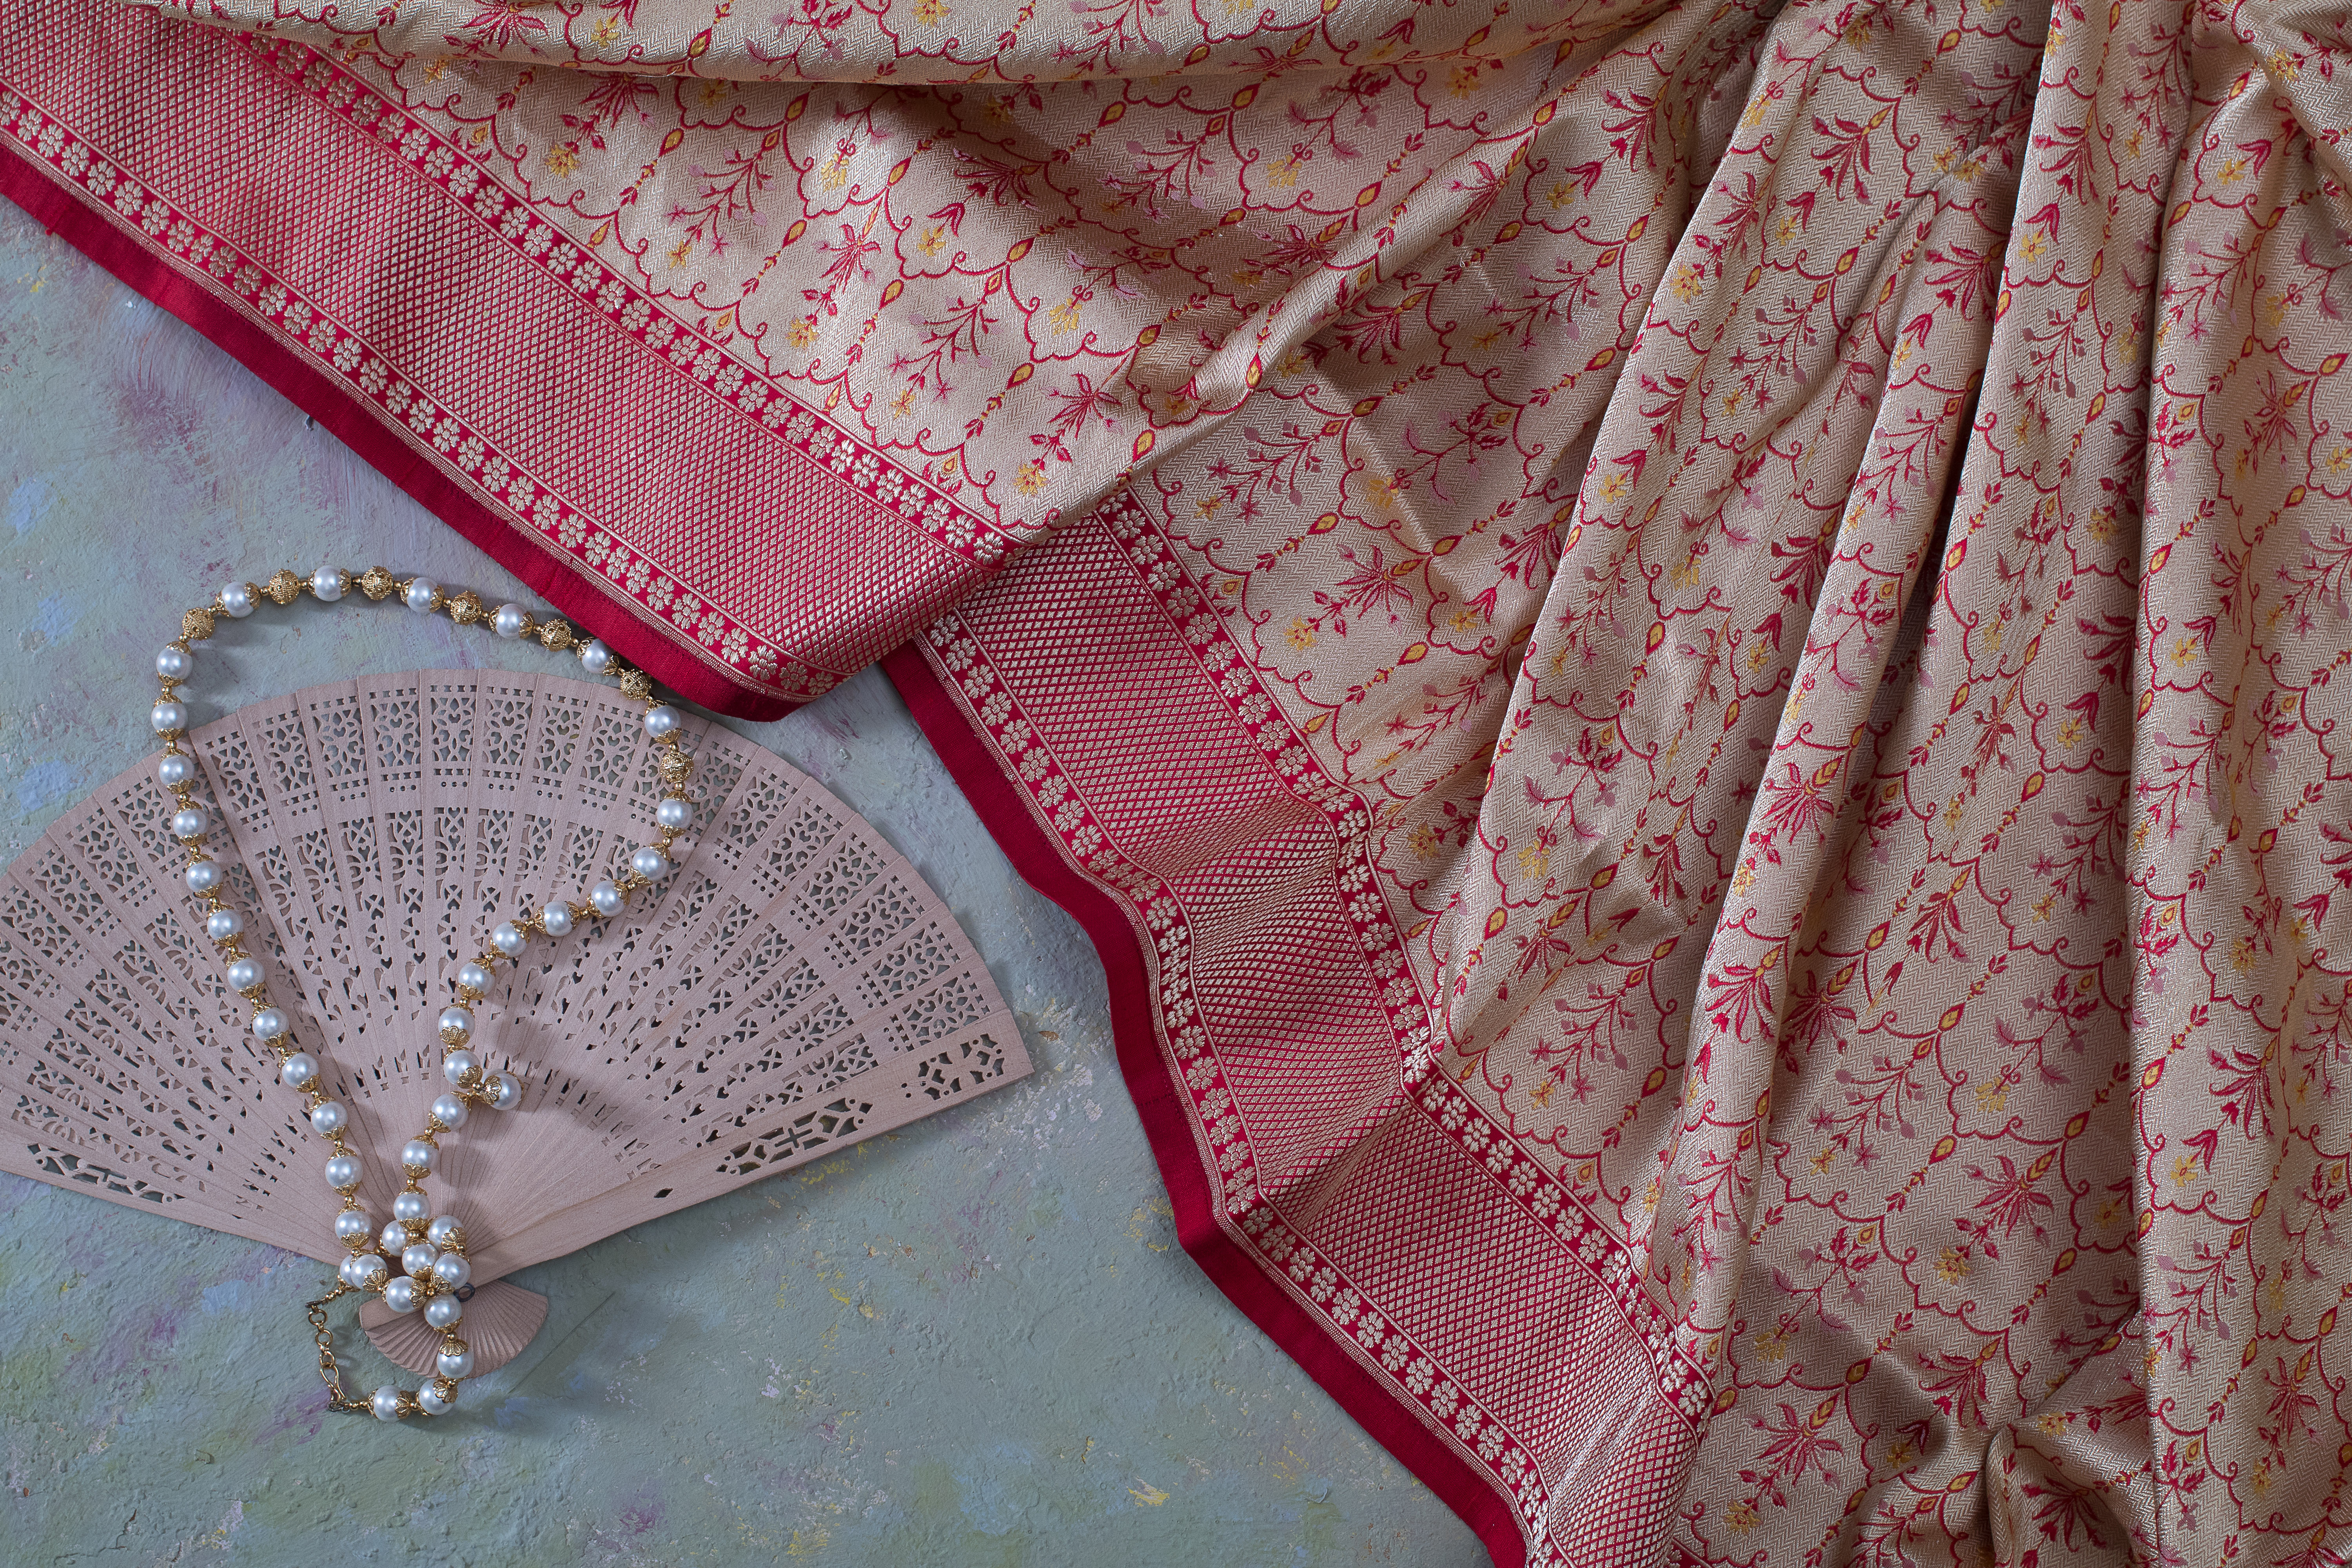
online, winter, rose, wedding, pink, textile, needlework, lace, linens, embroidery, patchwork, pattern, stitch, peach, fashion accessory, magenta, tablecloth